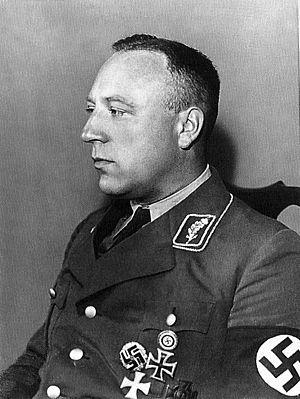
Otto-Heinrich Drechsler, né le 1ᵉʳ avril 1895 à Lübz et mort le 5 mai 1945 à Lübeck, est un homme politique allemand et un membre du Parti nazi. De 1941 à 1944, il est Generalkommissar de Lettonie sous l'autorité du Reichskommissariat Ostland dirigé par Hinrich Lohse.